Doug Aitken

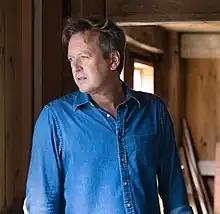
Aitken in 2019

Doug Aitken (born 1968) is an American multidisciplinary artist. Aitken's body of work ranges from photography, print media, sculpture, and architectural interventions, to narrative films, sound, single and multi-channel video works, installations, and live performance. He currently lives in Venice, California, and New York City.